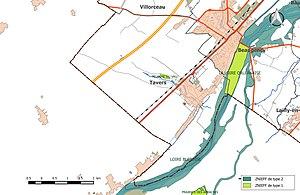
Carte des Zones naturelles d'intérêt écologique faunistique et Floristique (ZNIEFF) de la commune de fr:Tavers.
Tavers est une commune française, située dans le département du Loiret en région Centre-Val de Loire.